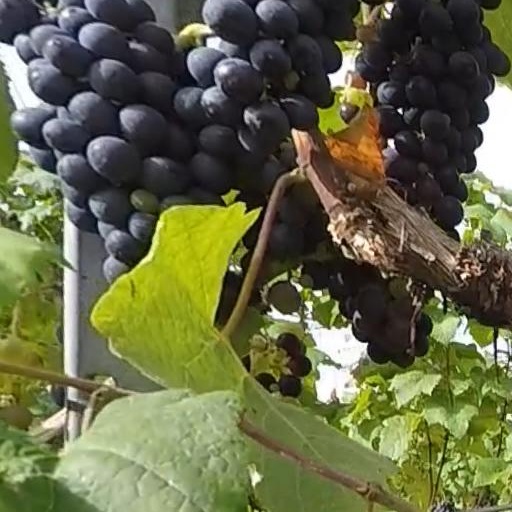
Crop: grape